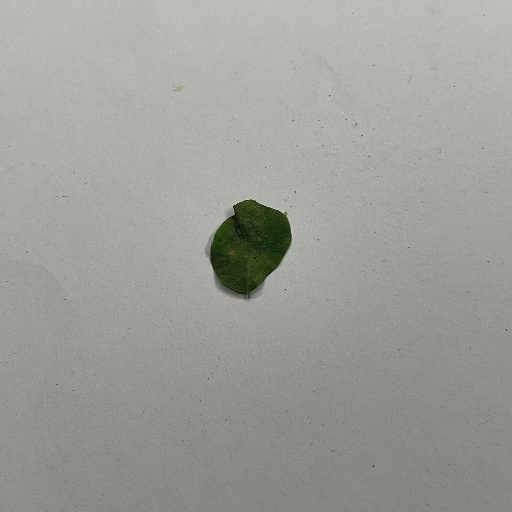
Species: Sojina
Leaf condition: Bacterial Spot